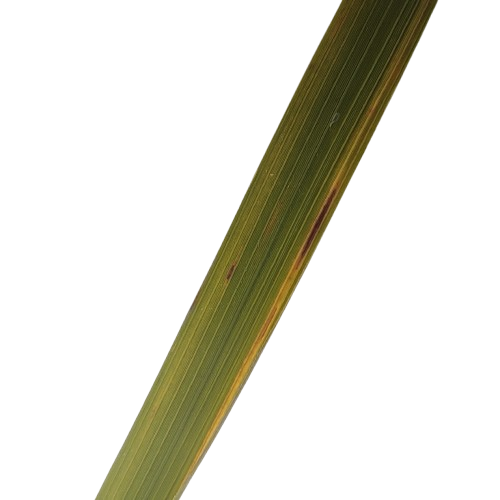
Label: Rice Stripes